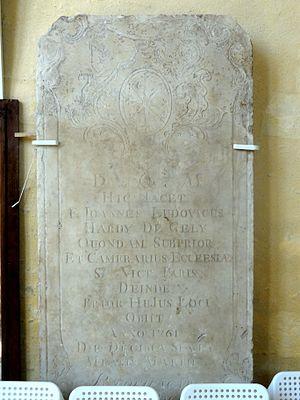
Chapelle nord, pierre tombale de Jean Louis Hardy de Gely, mort le 17 mars 1761.
Le prieuré Saint-Victor de Bray-sur-Aunette est un ancien prieuré de chanoines réguliers de saint Augustin, dépendant de l'abbaye Saint-Victor de Paris, et situé sur la commune de Rully, en France. Il a été fondé en 1249 par testament de Guillaume le Bouteiller, seigneur de Senlis. Un prieur et cinq moines sont installés en 1263, date présumée de l'achèvement de la chapelle. Vers 1650, le prieuré est dévasté par les troupes du maréchal de Turenne, puis réparé. Le dernier prieur meurt en 1773. La situation financière précaire de l'abbaye mère de Saint-Victor ne permet pas de le remplacer, et le domaine est loué à un bourgeois de Paris, avec l'obligation d'entretenir la chapelle. La vente comme bien national survient en 1791, et le prieuré devient définitivement une ferme. Les bâtiments conventuels sont démolis entre 1827 et 1836. Depuis lors, ne subsistent plus que la chapelle de style gothique rayonnant, qui est d'un grand intérêt architectural ; une cave ; un pigeonnier médiéval ; des éléments du mur de clôture avec le portail ; et des bâtiments des deux basses-cours datant de l'époque moderne.